Sara Lane (actress)

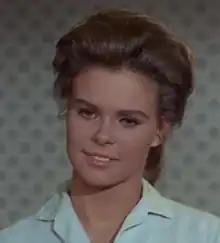
Lane in "The Virginian" in 1966

Lane was born in New York City on March 12, 1949, the daughter of actors Rusty Lane and Sara Anderson. She had a younger brother and a younger sister.